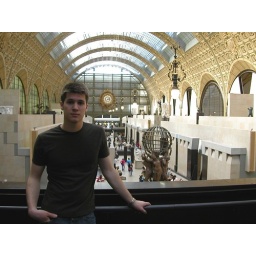
The famous clock in the train station-turned art museum